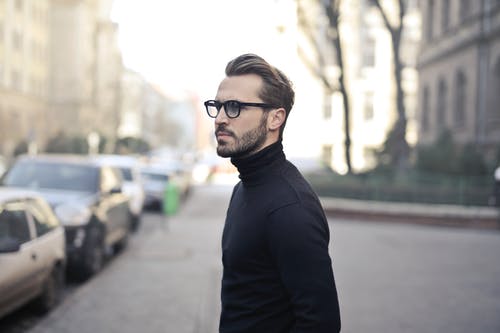
Gender: men